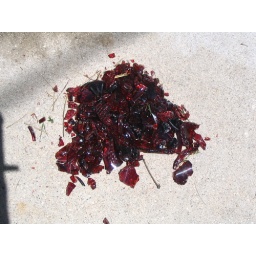
Yesterday's wind blew over a table with my water glass on it.